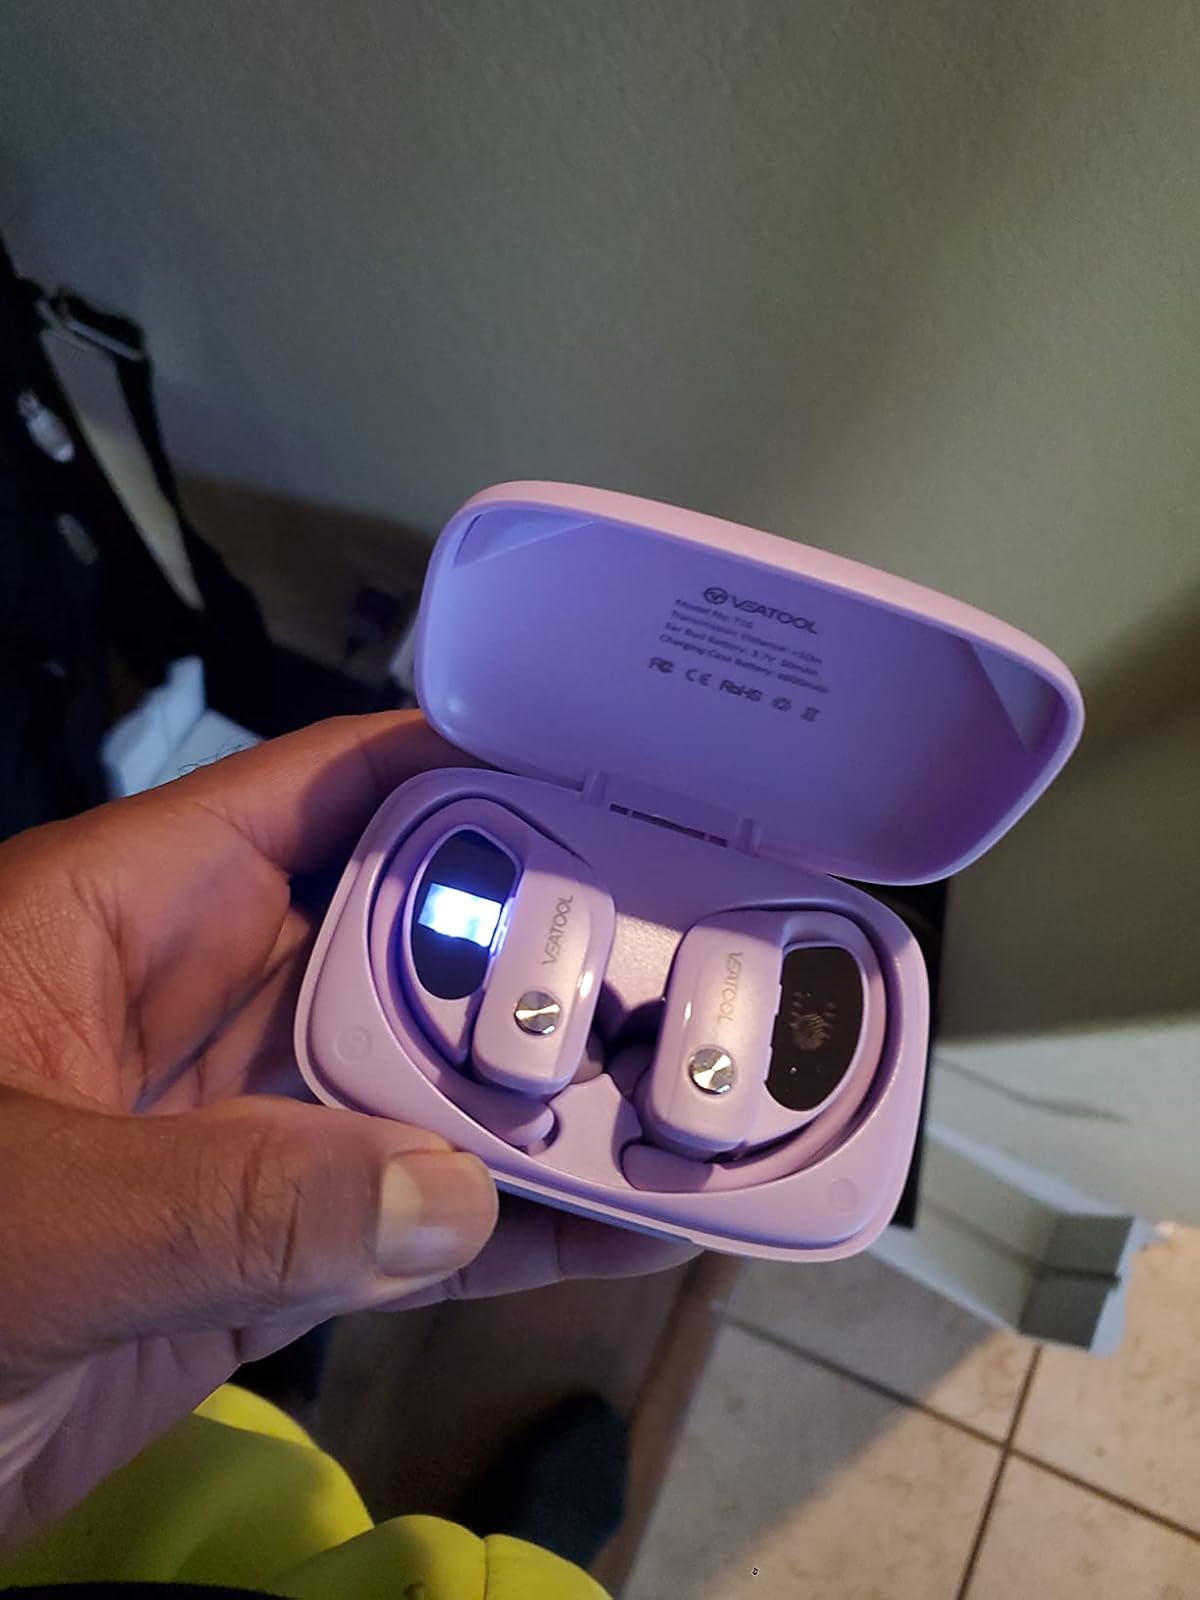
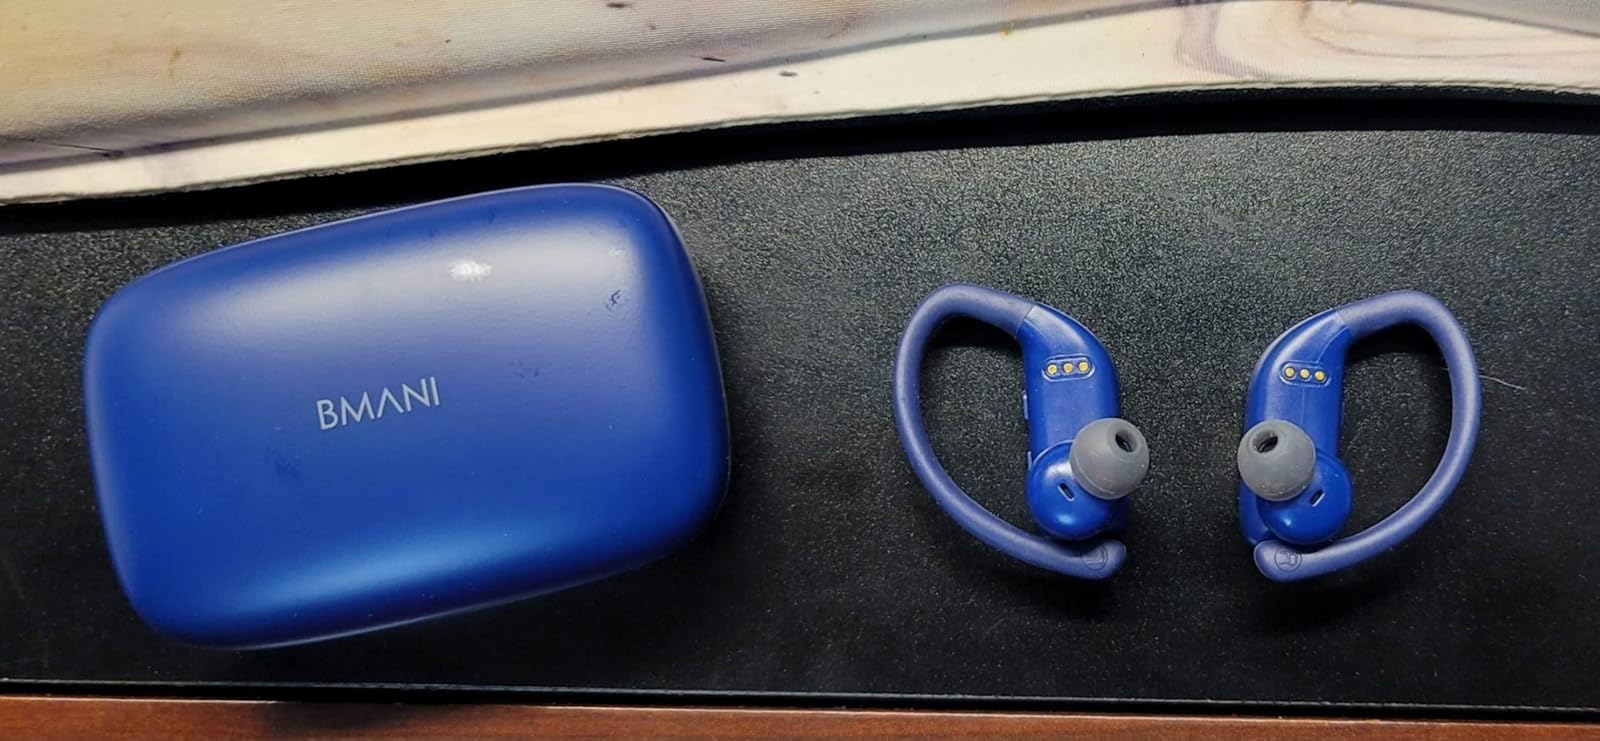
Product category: earbuds
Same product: no